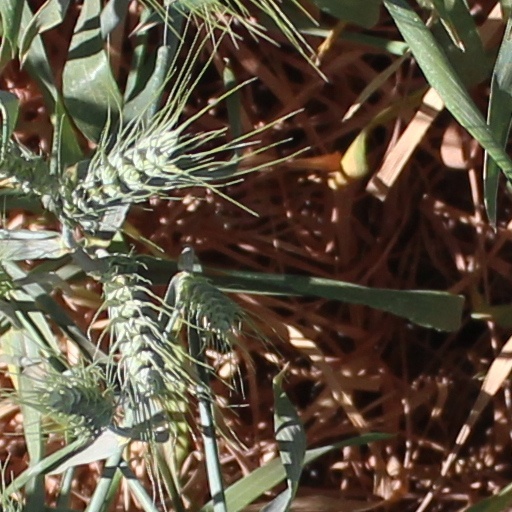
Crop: wheat